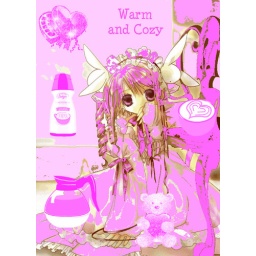
KissBerry in her warmest clothes with her stuffed animals in her pink room:)